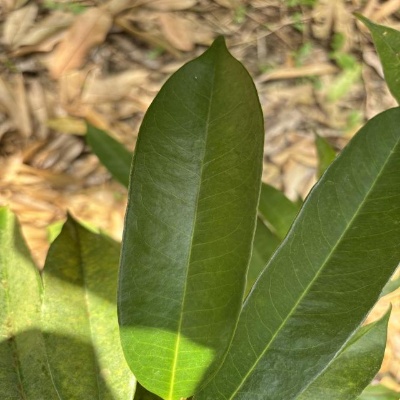
Label: Leaf_Healthy